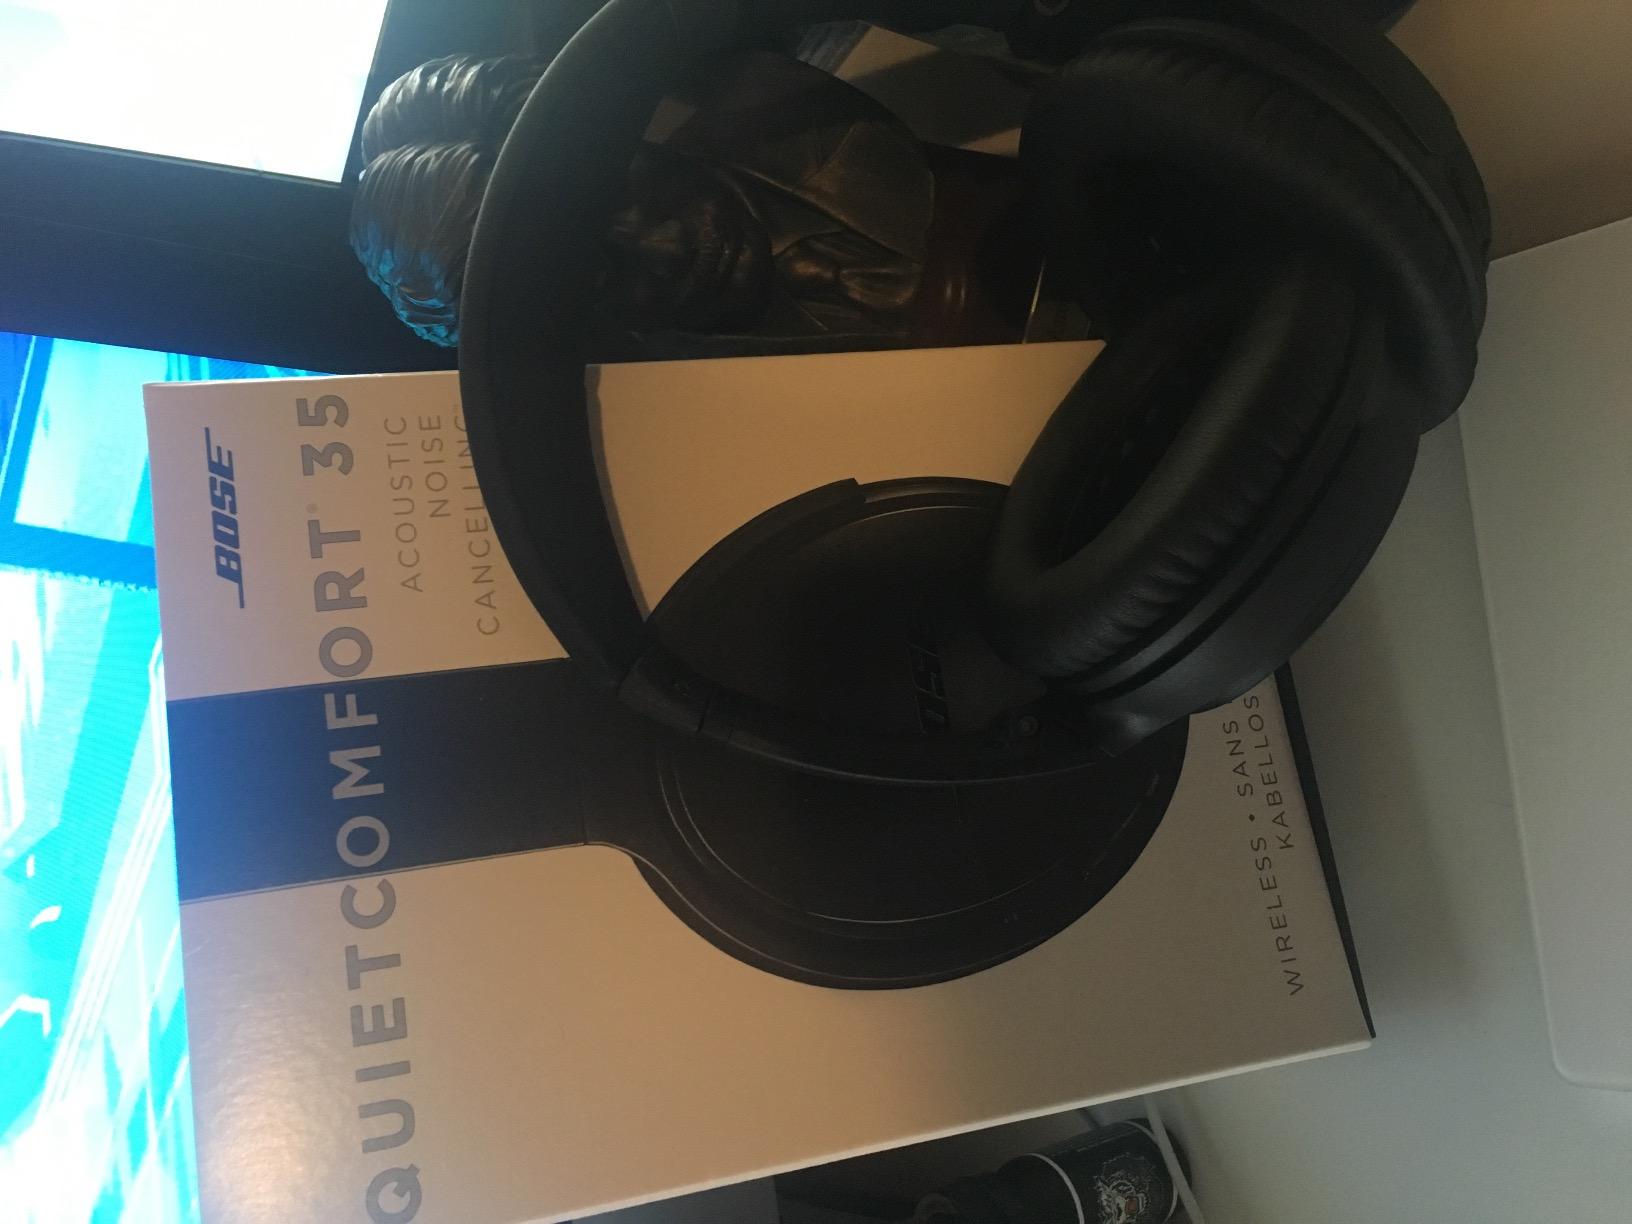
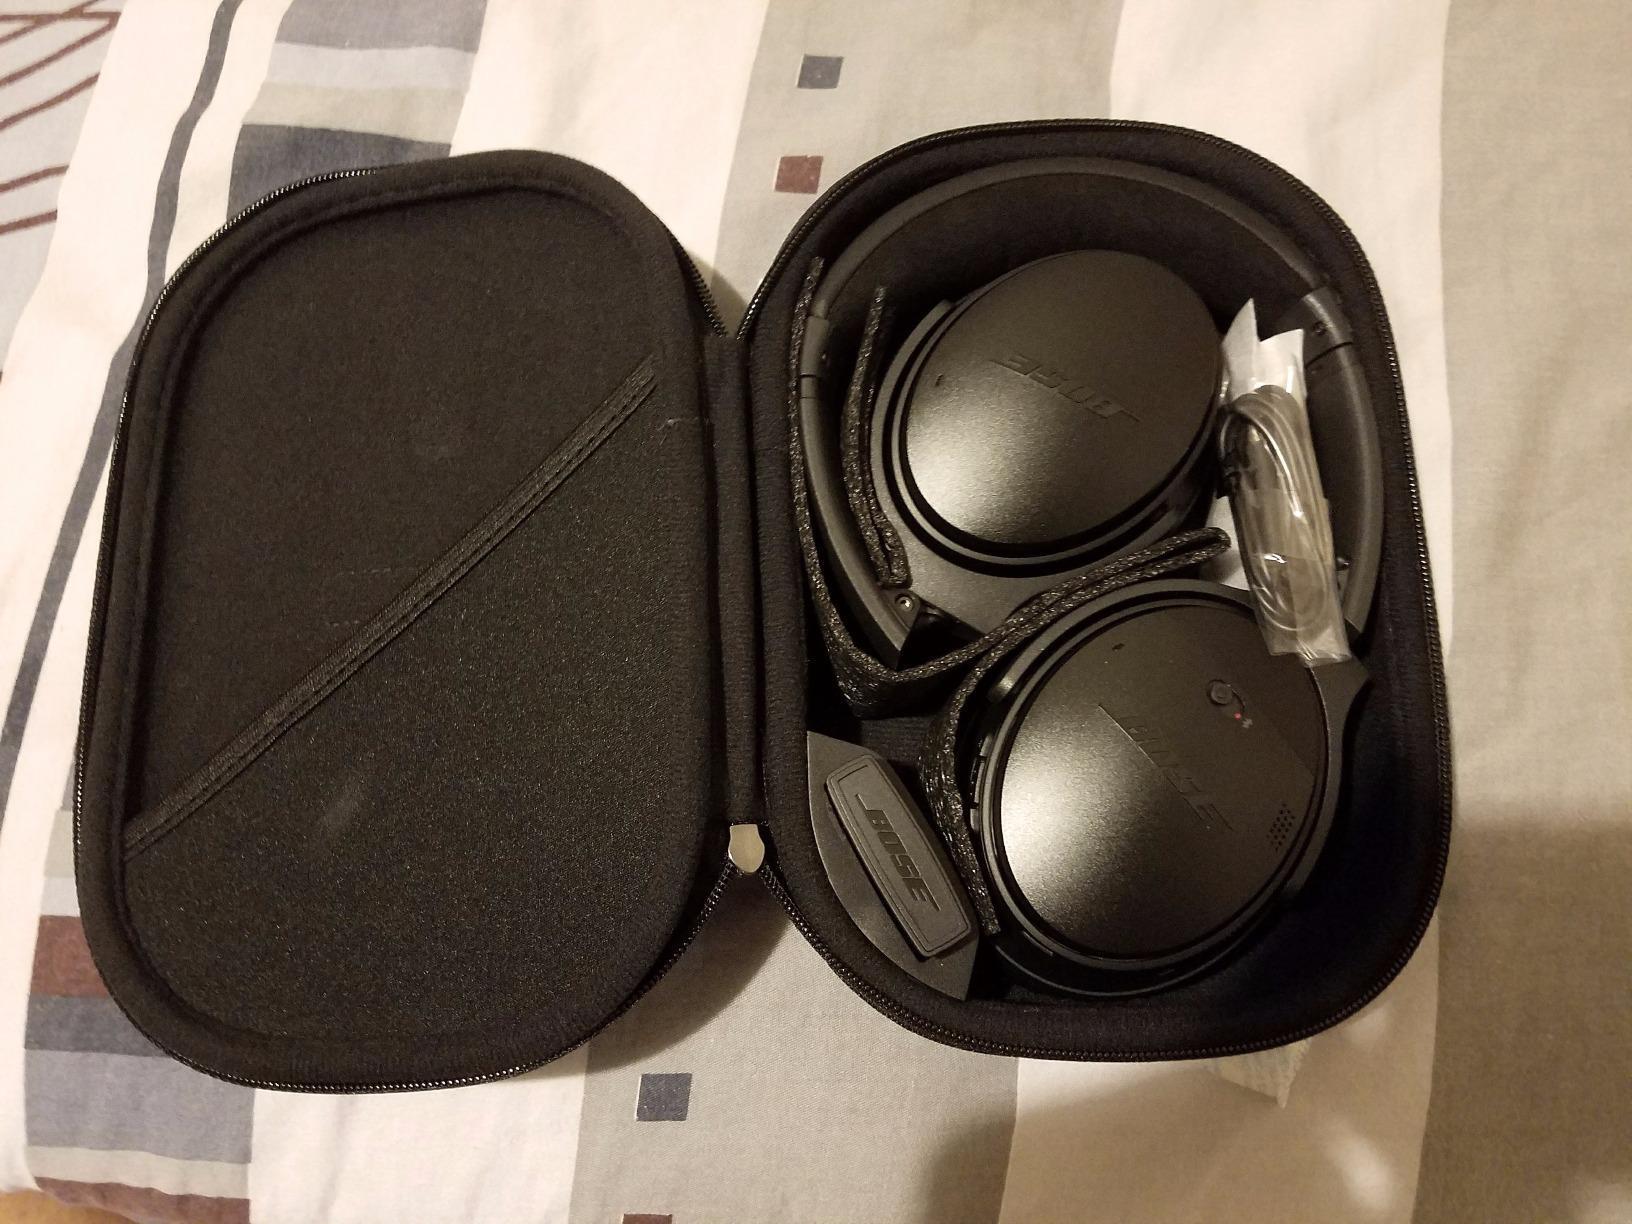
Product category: headphones
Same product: yes